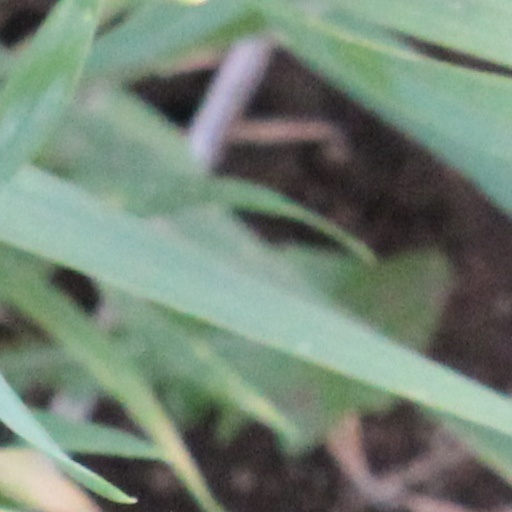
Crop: wheat